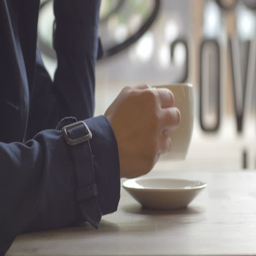
static shot of girl 's hand taking a coffee from a table in cafe .